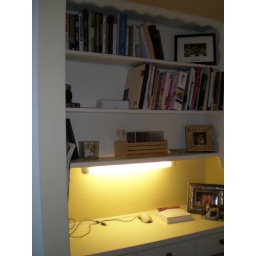
Built in desk in front bedroom